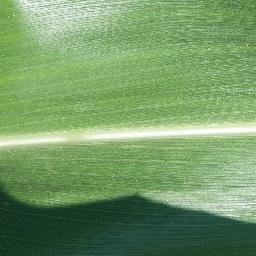
Label: Corn_(Maize)___Healthy